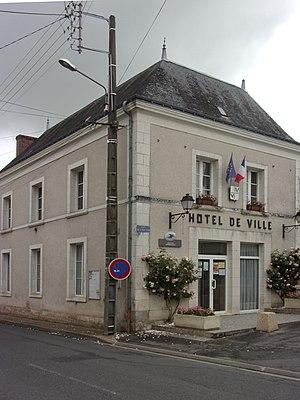
Mairie de Nouans-les-Fontaines
Nouans-les-Fontaines est une commune française du département d'Indre-et-Loire, dans la région Centre-Val de Loire.